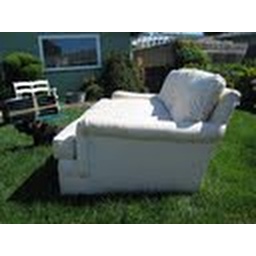
deep, white silk couch - in good condition